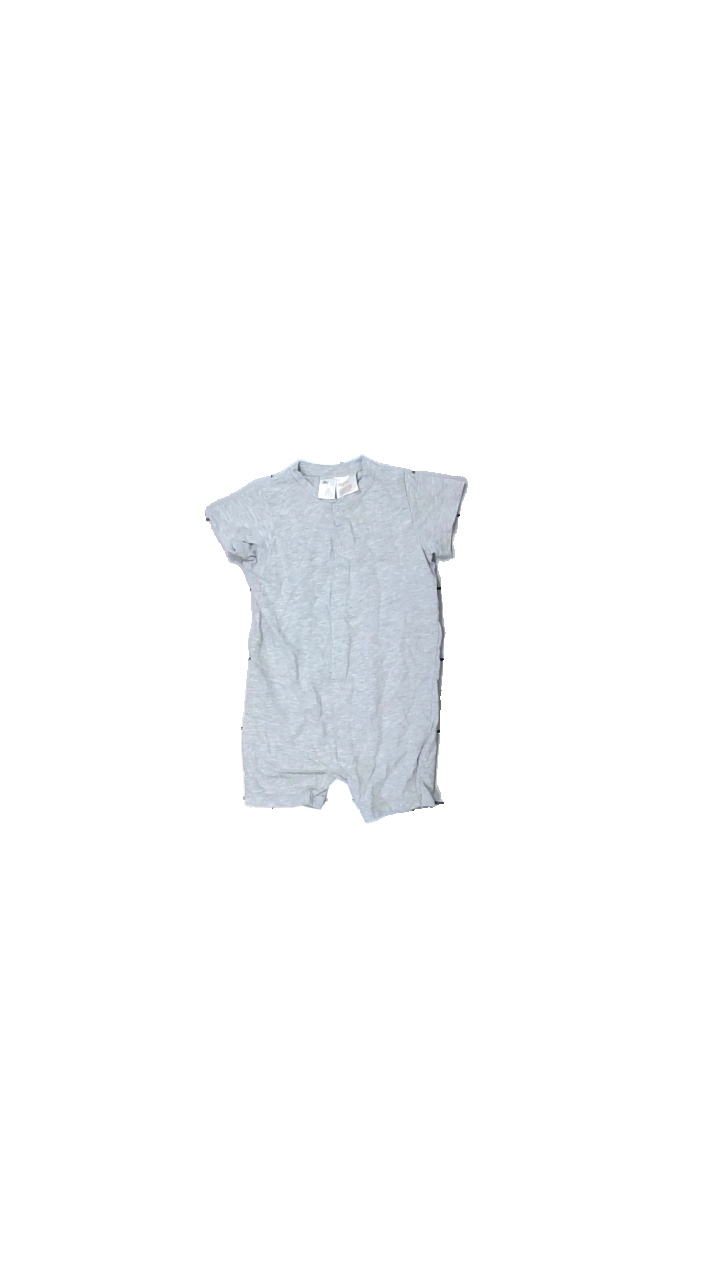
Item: Top (Children)
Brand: H&m
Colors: Grey
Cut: Regular, C-collar
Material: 100% cotton
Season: All
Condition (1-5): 3
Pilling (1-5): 3
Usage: Reuse
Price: <50